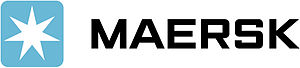
A.P. Møller - Mærsk
A.P. Møller - Mærsk A/S, fork.APMM, er et danskejet konsortium med aktiviteter i 130 lande, primært indenfor transport af containere med tørlast og frosne eller nedkølede varer. Målt på omsætning er det Danmarks største virksomhed og den næststørste i Norden, kun overgået af Equinor ASA, mens den målt på antallet af ansatte overgås af ISS. På verdensplan er containerrederiet Mærsk Line verdens største.